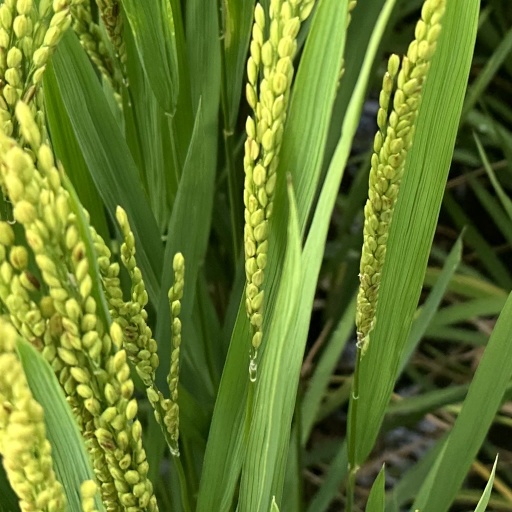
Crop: rice